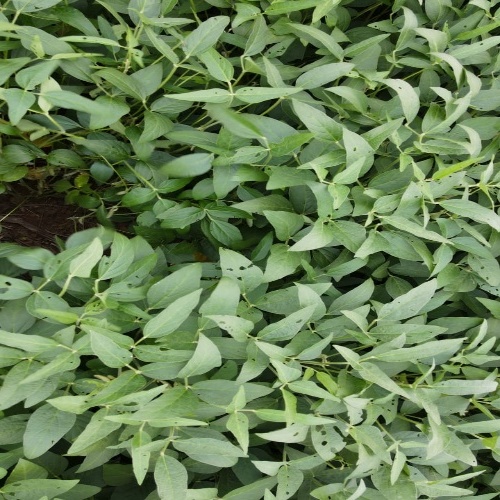
Label: Diabrotica_speciosa